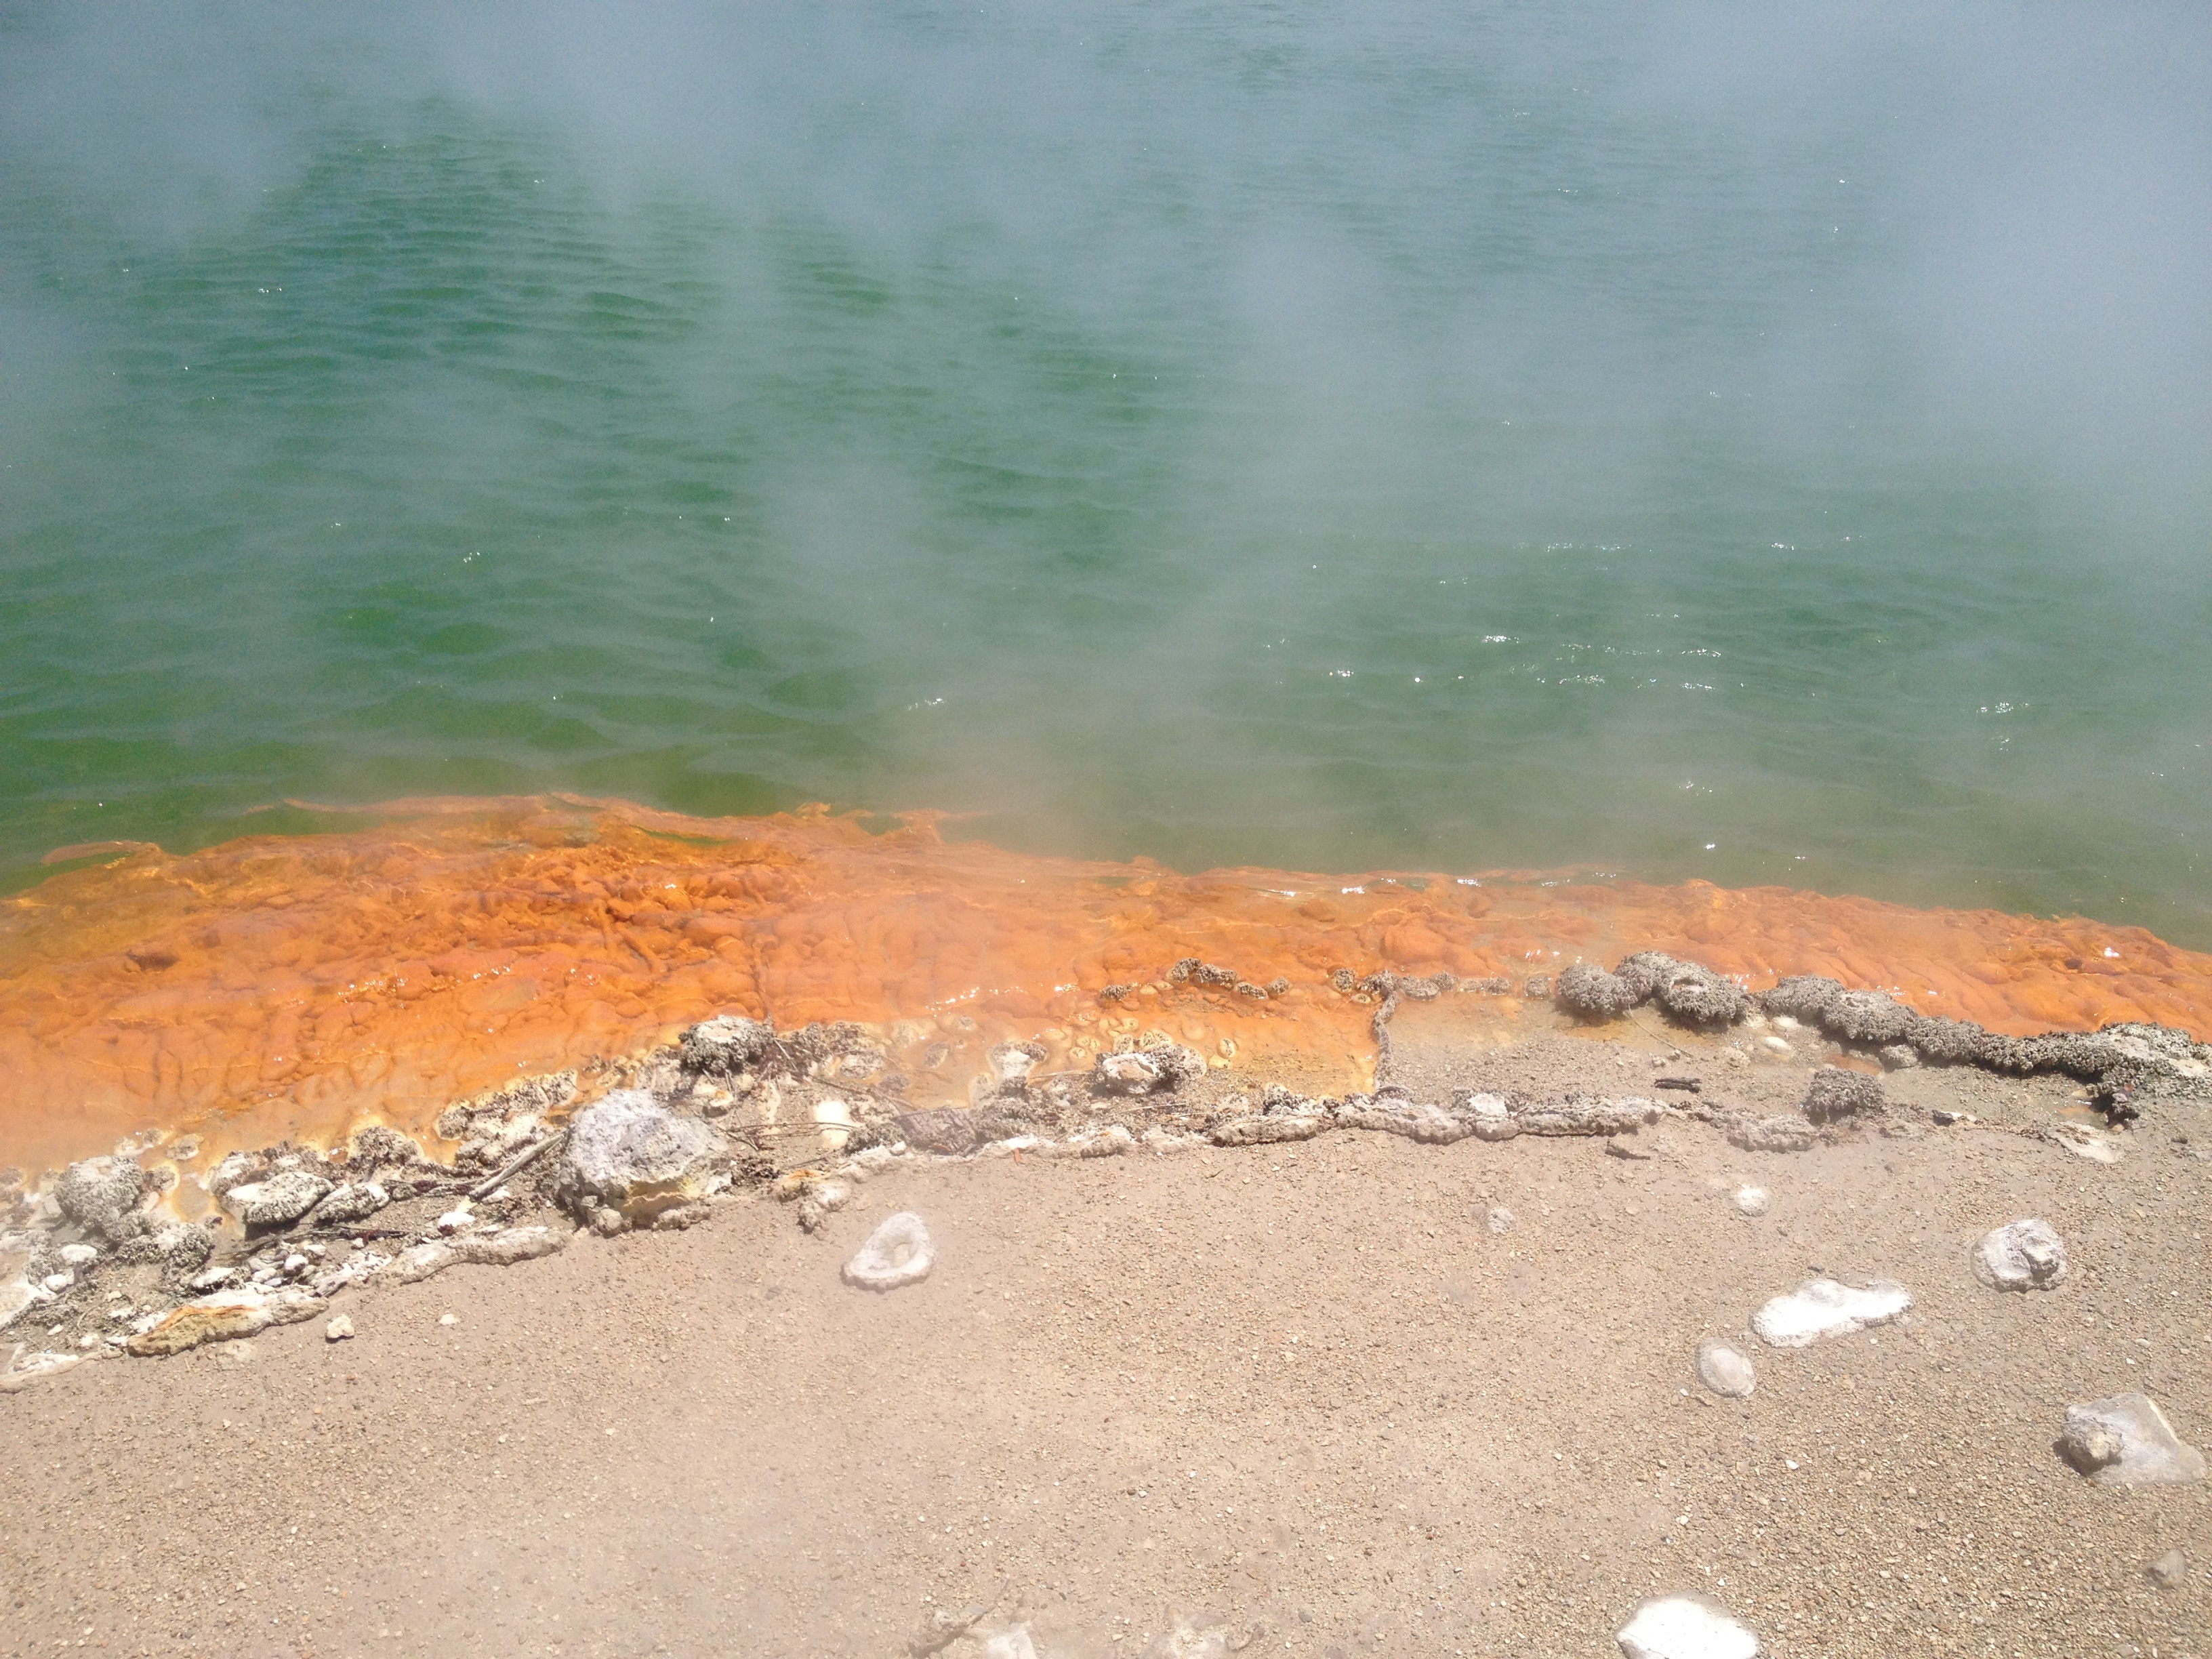
landscape, sea, coast, water, nature, sand, rock, steam, wave, travel, pool, natural, soil, landmark, tourism, material, body of water, geology, geothermal, new zealand, geological, nz, volcanic, destination, thermal, mineral, landform, rotorua, waiotapu